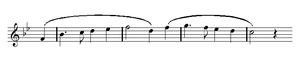
Le legato consiste à lier les notes successives de sorte qu'il n'y ait pas de silence entre elles.
Veuillez vous reporter à l'article Mesure pour plus d'informations sur les mesures en solfège.
Dans la musique occidentale, le phrasé indique la façon d'exécuter les différentes phrases musicales. Des silences écrits séparent souvent les phrases successives, et même parfois, les divers motifs de chaque phrase, mais ce n'est pas toujours le cas. Par ailleurs, les différentes notes d'un même motif peuvent être exécutées « avec ou sans suspension entre elles ».